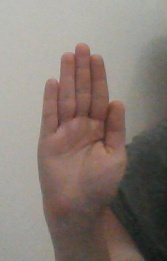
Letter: seen